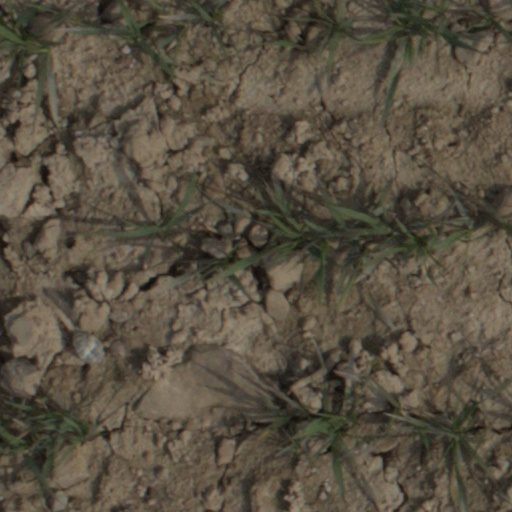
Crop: wheat